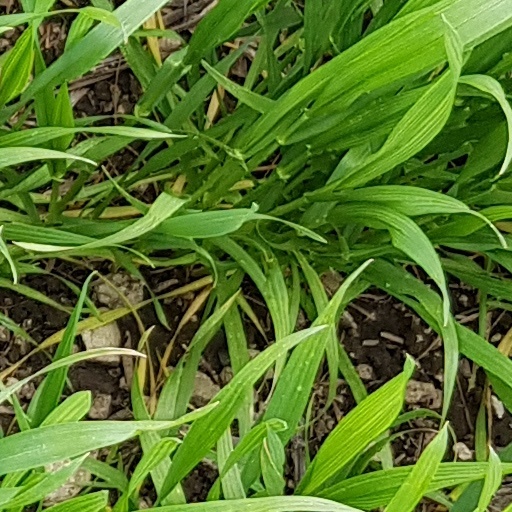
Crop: wheat